Answer in natural language. Considering the relative positions, is brown top white leg dining table above or below dark cave wall decor photo? Choose between the following options: above or below
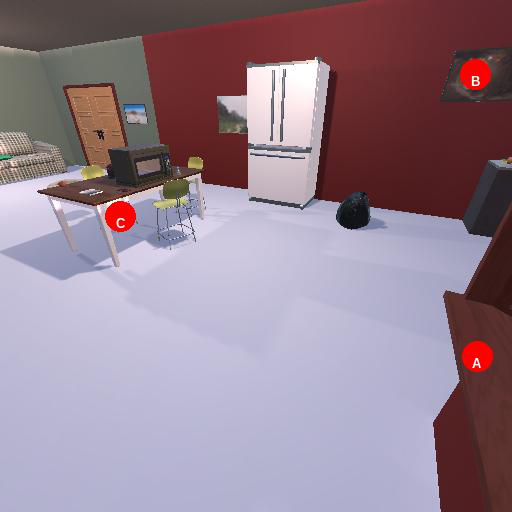
<answer>below</answer>